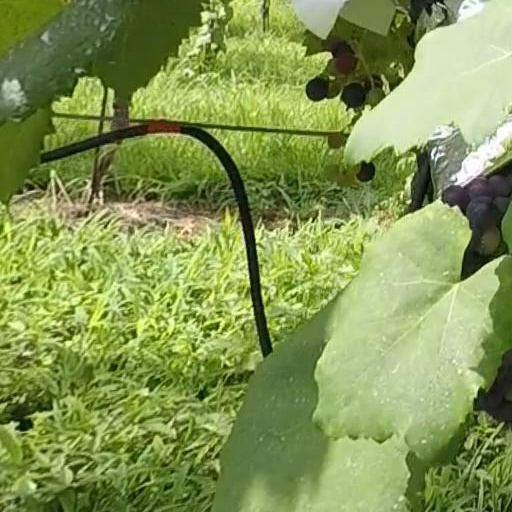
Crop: grape